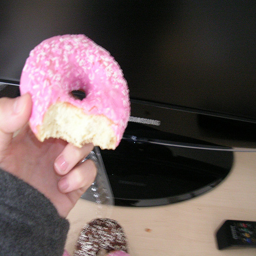
A person holding a pink donut in front of a TV.
A person is holding a pink donut with sprinkles on it.
A person holding an iced donut in front of a tv.
The donuts is white with pink glaze and sprinkles.
A left hand holding a partially eaten, pink, iced donut